Sky position (RA, Dec in degrees): 221.382, -2.724
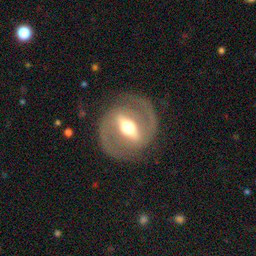
Galaxy morphology: Barred Spiral Galaxies